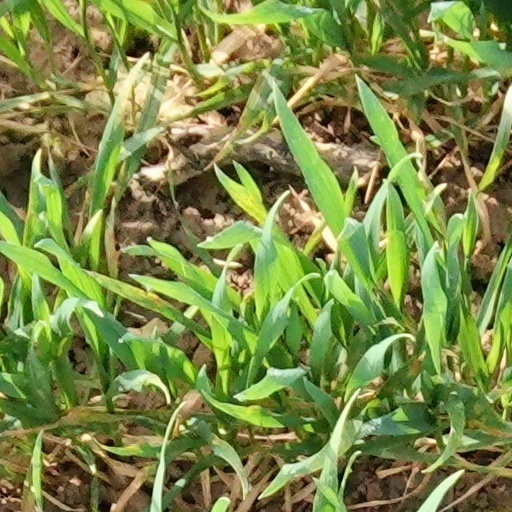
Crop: wheat